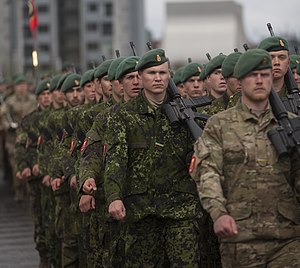
Trænregimentet / Det moderne Trænregiment
March i Aalborg
Trænregimentet marcherer
Trænregimentet, Hærens Logistikcenter og Forsvarets Militærpoliticenter er Hærens logistiktropper og er primært garnisoneret på Aalborg Kaserner med delelementer på alle Hærens kaserner. Regimentet består af tre bataljoner og det værnsfælles militærpoliticenter.